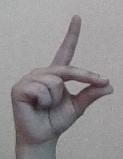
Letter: ta